Angélica María

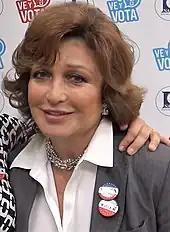
María in 2016

From August 2012 to May 2013, Angelica Maria acted as 'Amalia Mendoza' in Qué Bonito Amor, starring along Danna García, Jorge Salinas, Juan Ferrara, Evita Muñoz "Chachita", etc.